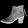
Label: Ankle boot